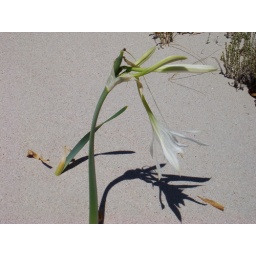
flower in the sand